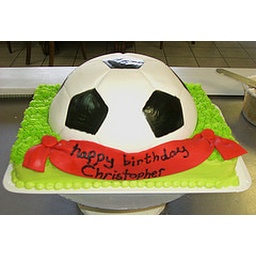
fondant covered soccer ball cake by Amanda. Sits on a sheet cake with grass decor